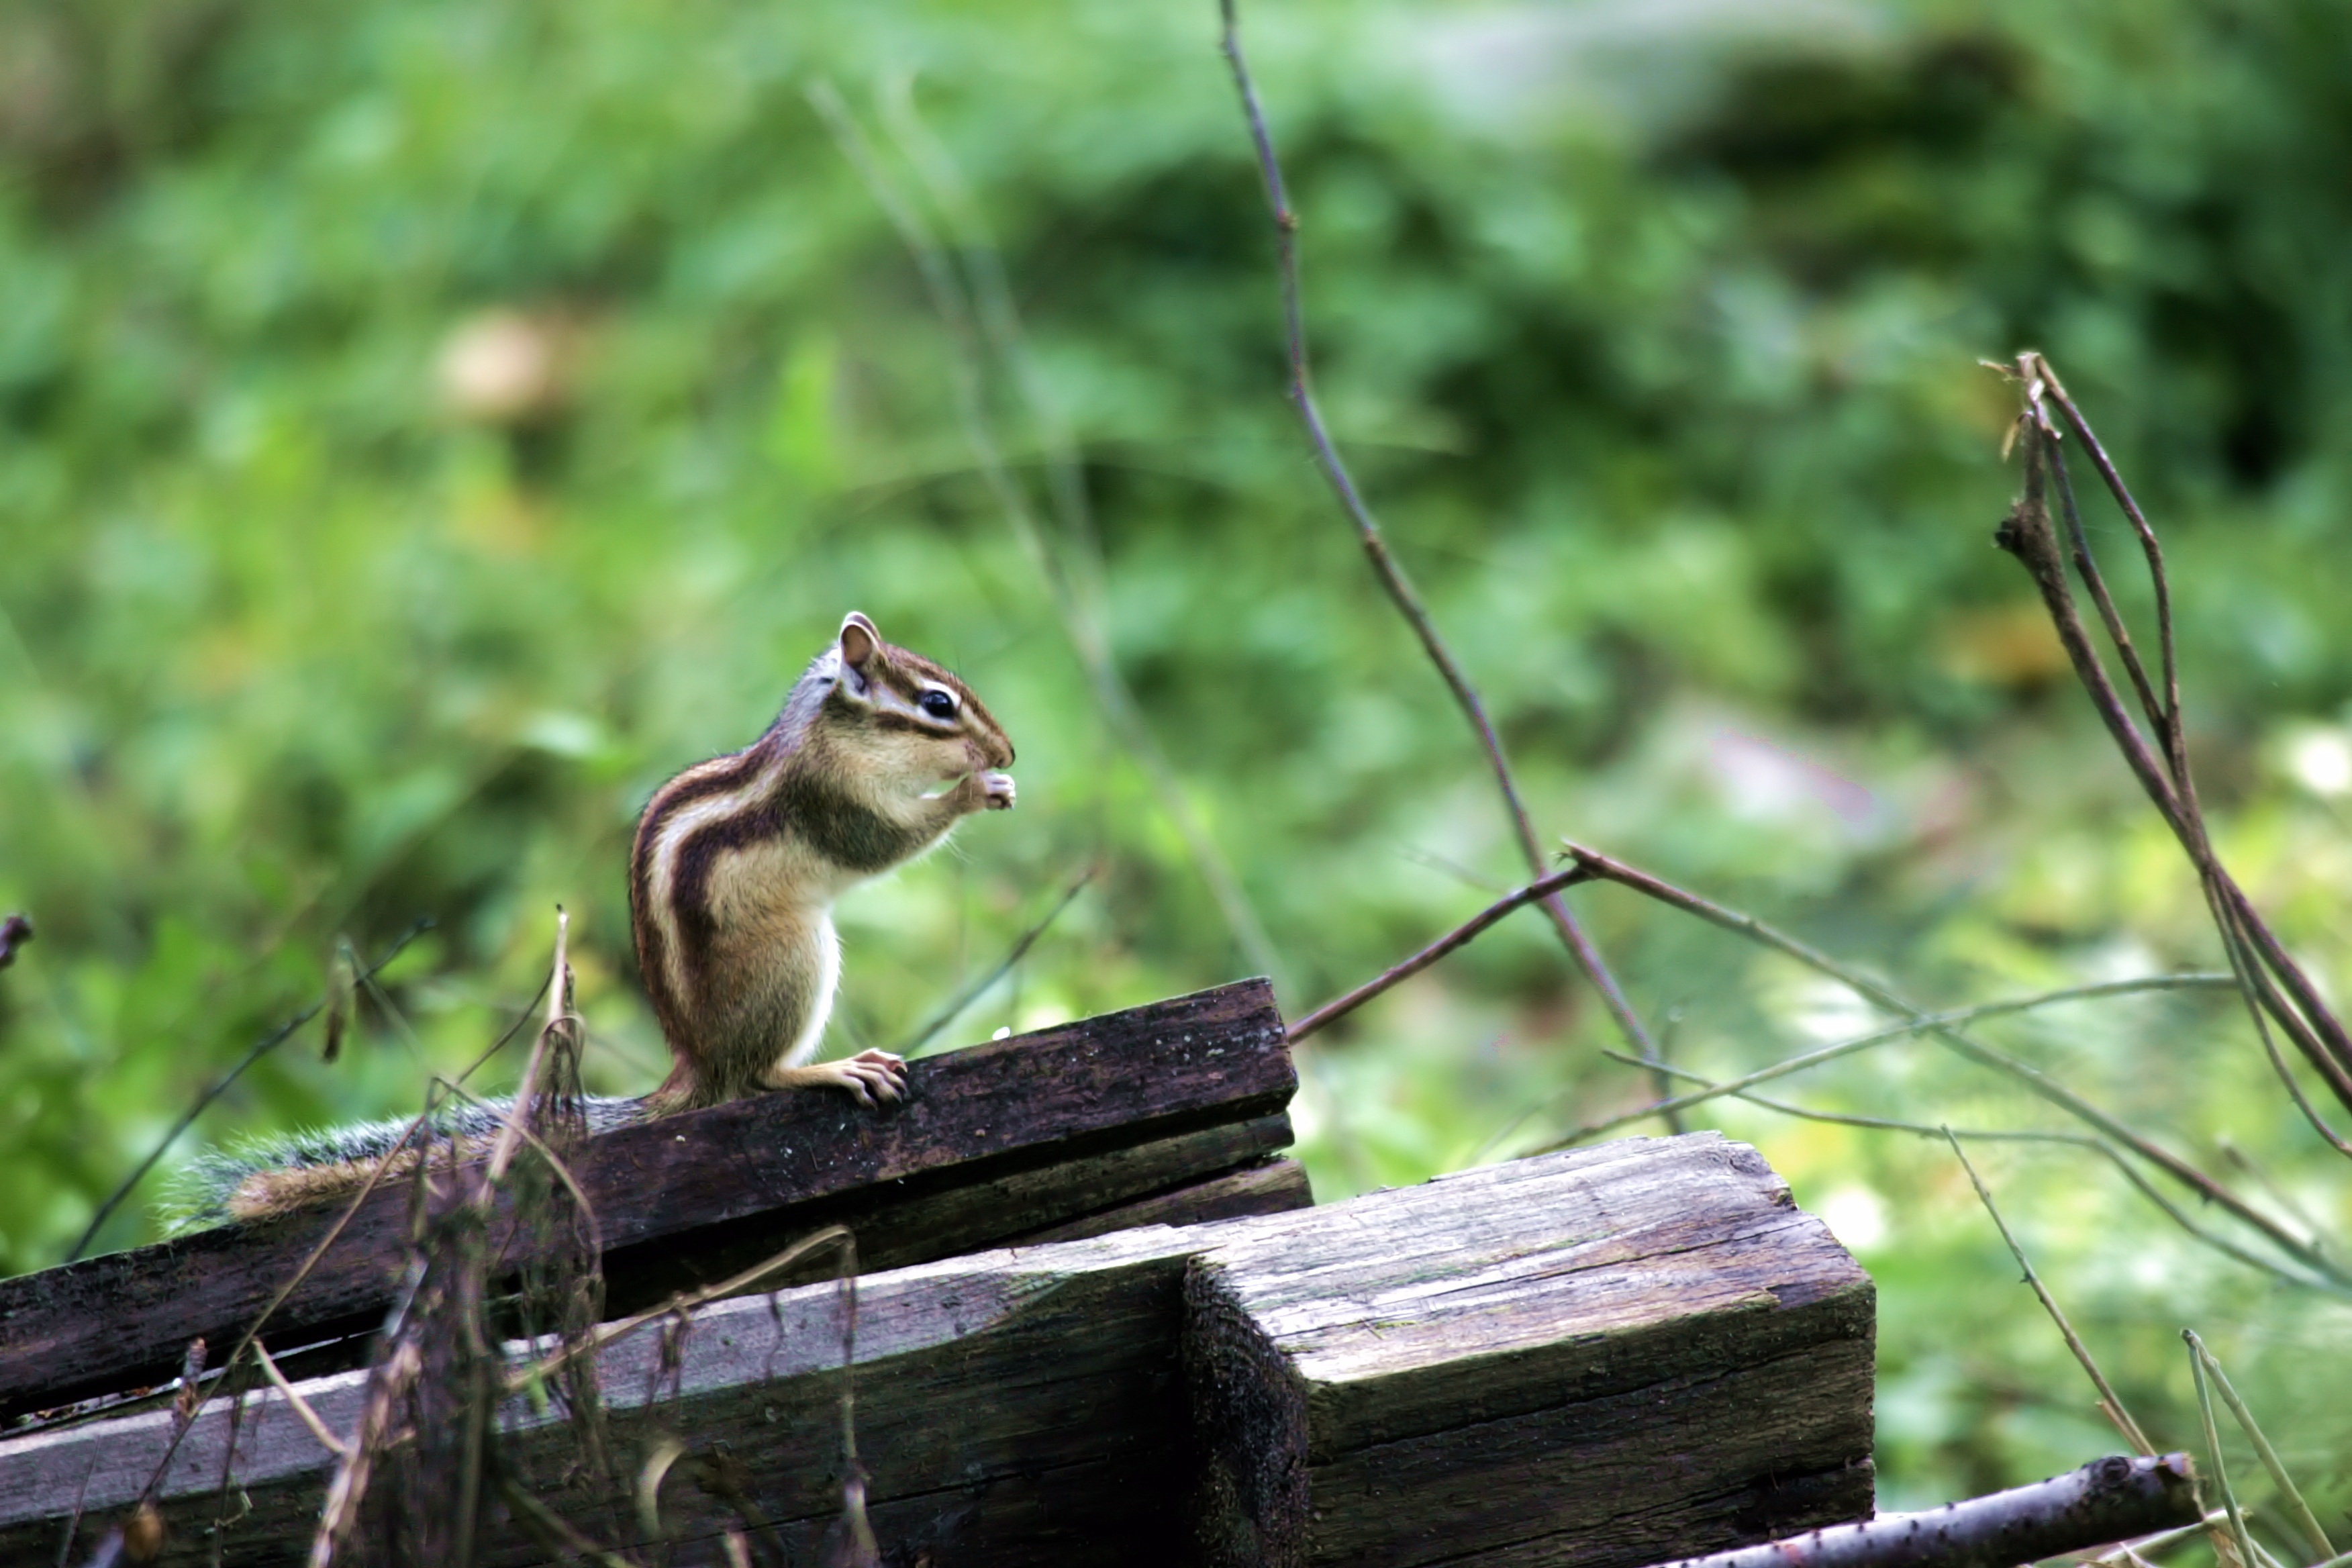
nature, grass, branch, animal, wildlife, green, jungle, mammal, squirrel, rodent, fauna, rodents, vertebrate, chipmunk, siberian chipmunk